Bhatia caste

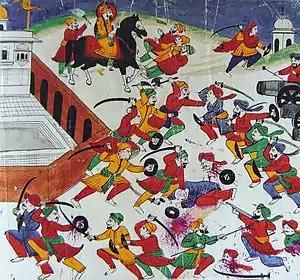
The Battle of Muktsar, in which 12% of known soldiers were Bhatias.

Bhatias along with Khatris and Lohanas were prominent merchants who had contacts right from Volga River (Russia) to Kolkata (India) The Bhatias, who had been associated in particular with the Multan area in Sindh, were historically merchants and they probably formed part of the earliest Indian diaspora found in Central Asia, together with the Bohra and the Lohana communities. Their emergence as a significant merchant group pre-dates the 17th century and certainly by the time that India became subject to colonial rule, the Bhatias and the other two early diaspora communities had established trade and moneylending networks that, according to Scott Levi, who specialises in the history of Central Asia, "... extended across Afghanistan, Central Asia, and eventually reached even beyond the Arabian Peninsula and East Africa to the Caribbean islands in the west, and to Southeast Asia and China in the east." Bhatias of Thatta (Sindh) established a colony in Muscat (Oman) where they conducted international trade between Arabian peninsula and India.